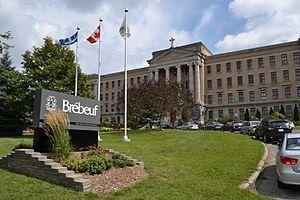
Collège Jean-de-Brébeuf, 3200, chemin de la Côte-Ste-Catherine, Montréal, Québec
Le collège Jean-de-Brébeuf est un collège privé d'origine jésuite d'enseignement secondaire et collégial francophone fondé en 1928 à Montréal par des missionnaires chrétiens.